Michel Sanouillet

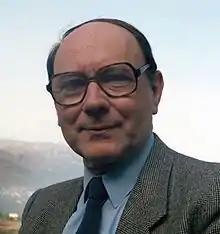
Michel Sanouillet in 1986

Michel Sanouillet (21 September 1924 – 14 June 2015) was a French art historian and one of the foremost specialists of the Dada movement.